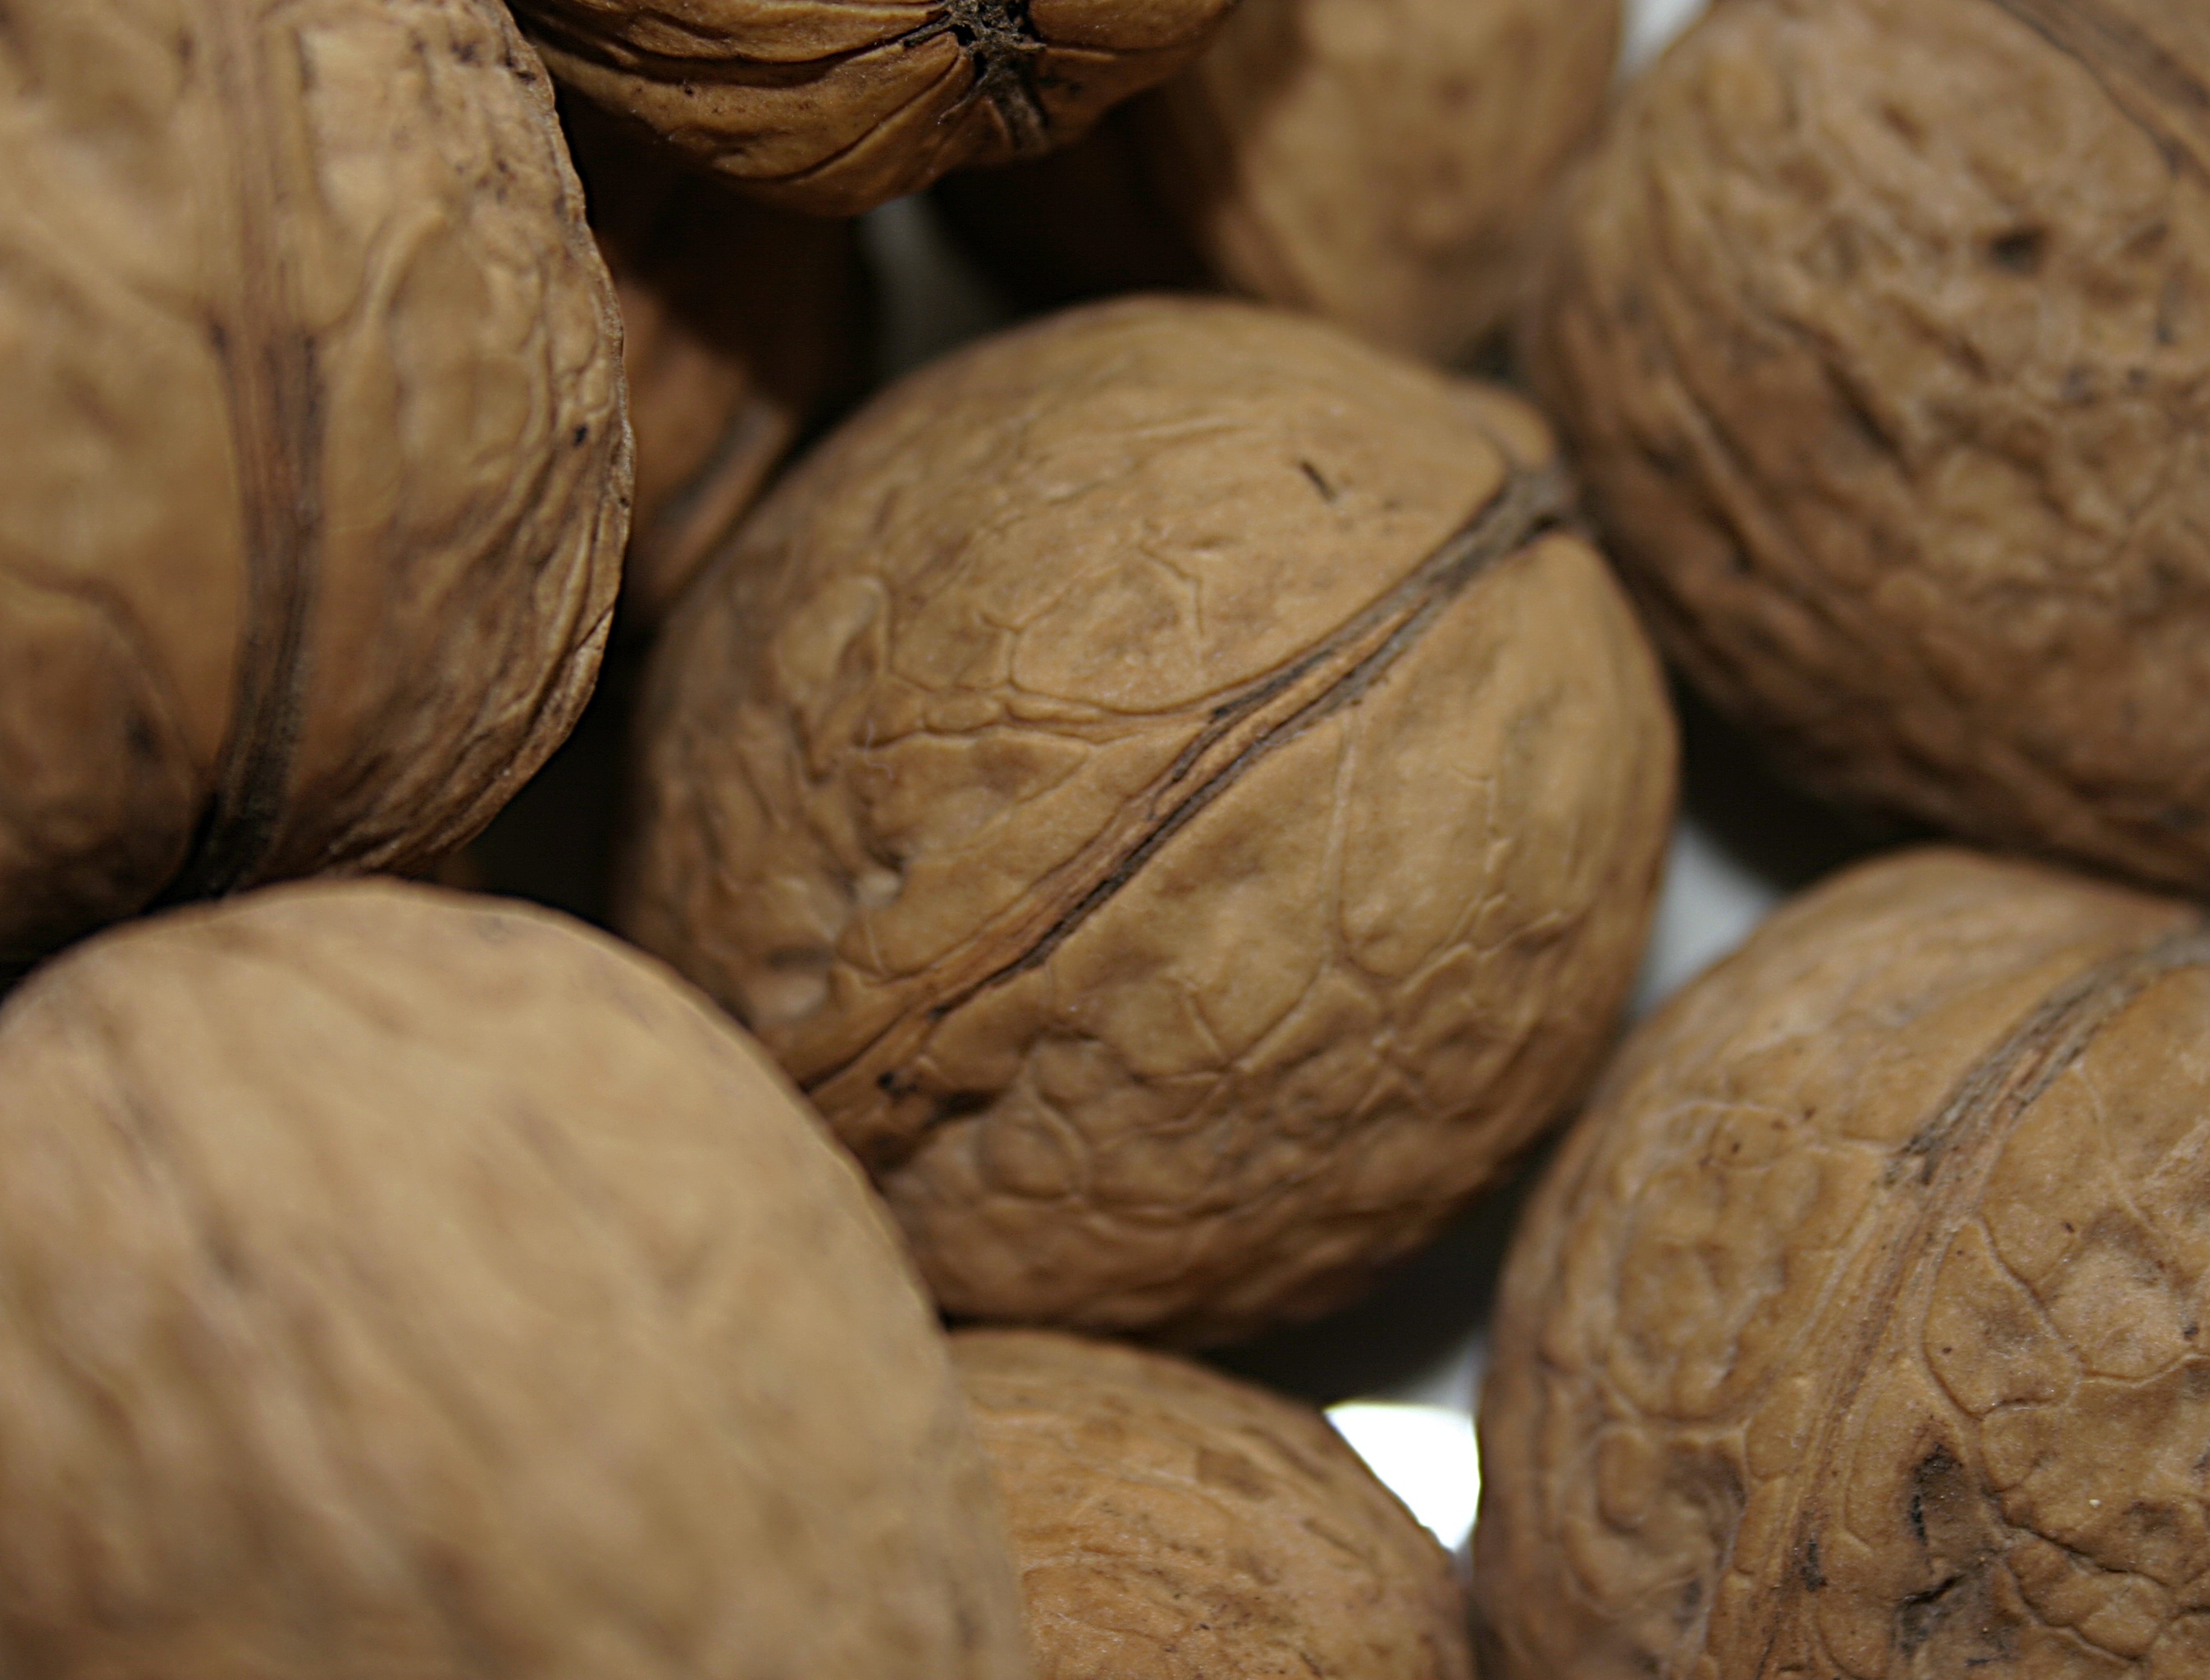
food, produce, fresh, nut, gourmet, christmas, healthy, delicious, walnut, coconut, nuts, seasonal, tasty, new, hazelnut, nuts seeds, tree nuts